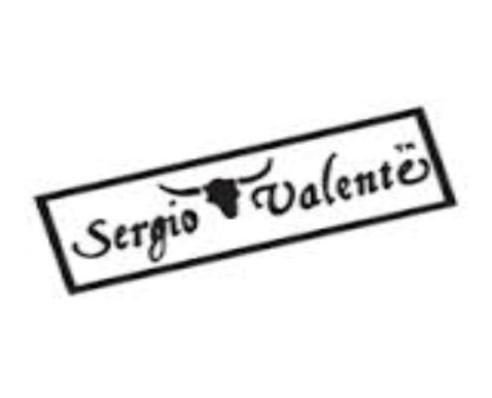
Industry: Clothes